Elena Smirnova

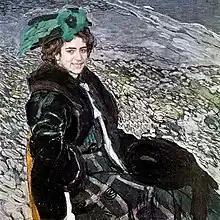
Elena Smirnova by Alexandr Golovin

In 1911, Smirnova performed in an alternating role of Swanilde with Elsa Vill in "Coppélia" by Léo Delibes. Critic Akim Volynsky called her performance heavy and complained that her "dances on point could be heard in the farthest corners of the Maryinky’s enormous hall". He liked Vill's performance better, but overall was unsatisfied with both soloists in the role. In her performance of "The Dance of the Frescoes" from "The Little Humpbacked Horse", Volynsky praised Smirnova's power, stating that she "put her best foot forward", overall commenting that her "emboîté" was done "particularly well". In 1912, her role as Kitri in "Don Quixote" received acclaim by both critics and the public, which noted that the angularity of her performance in other roles, which seemed flawed, worked well in the production. Vera Krasovskaya noted that she was one of the best dancers who had performed the role.